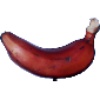
Label: red_banana